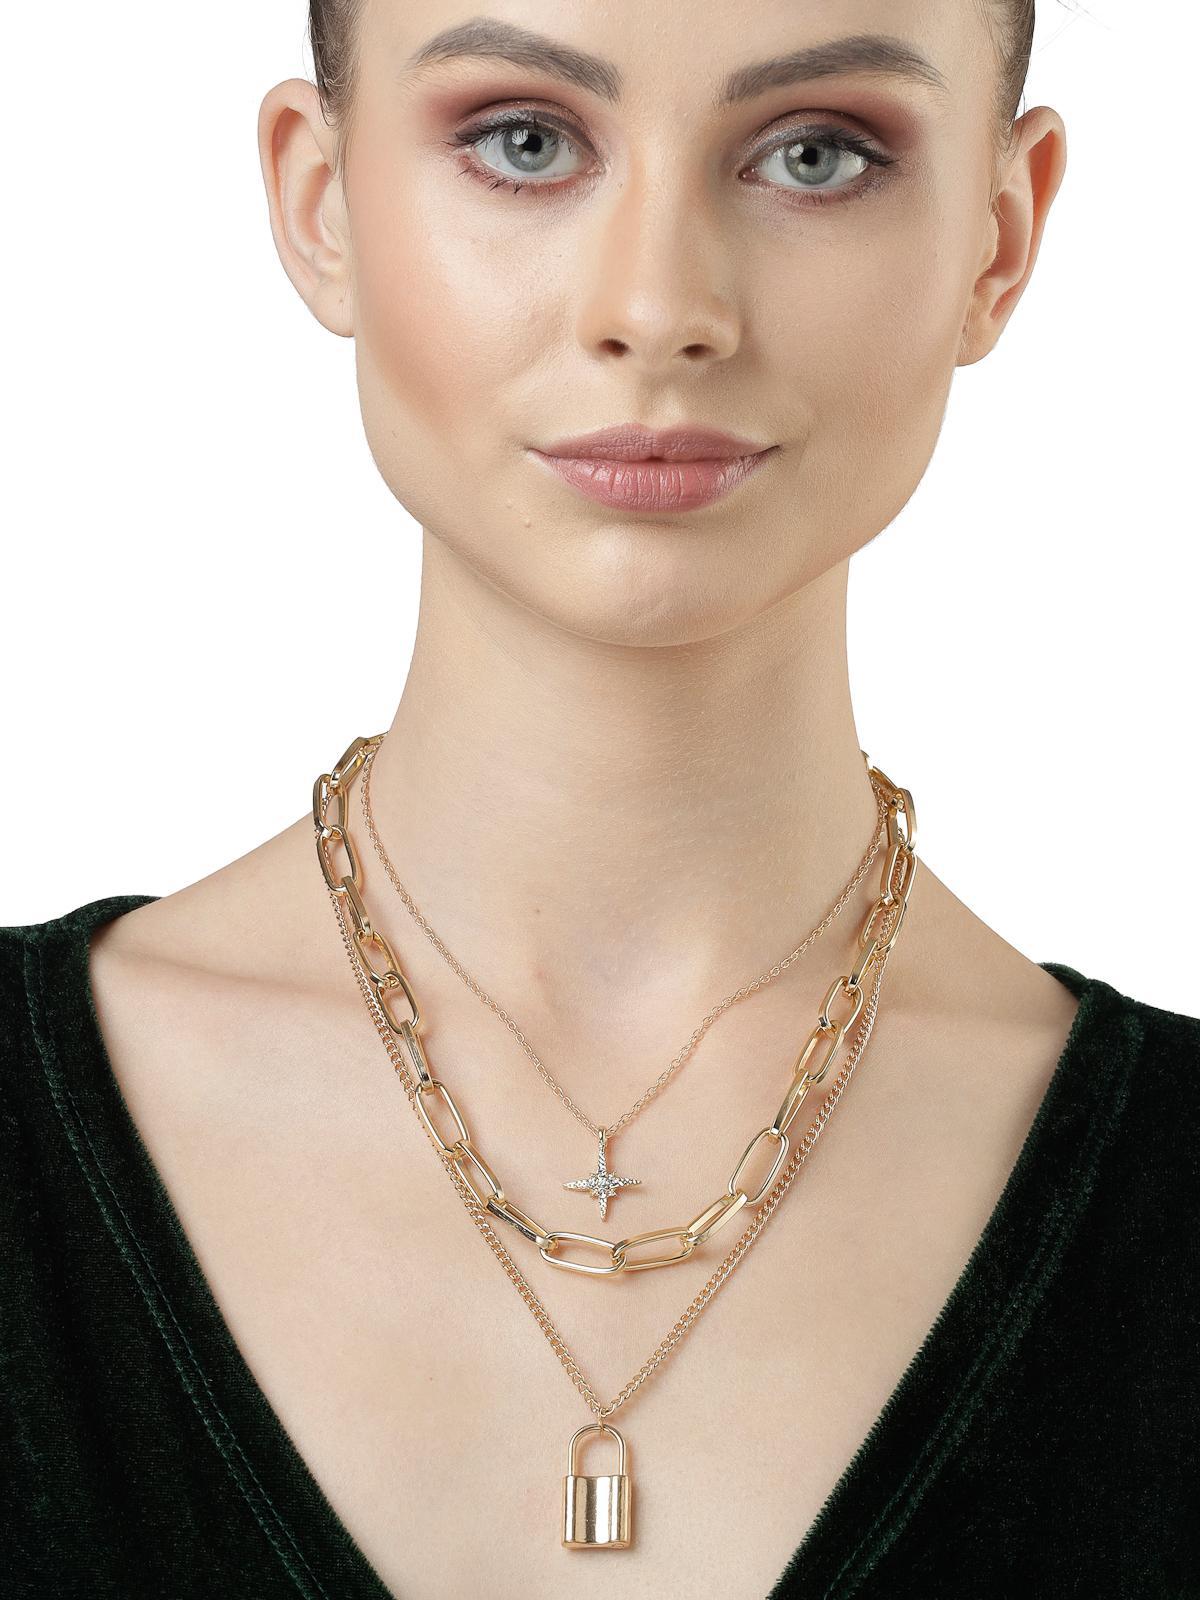
Scintillare by Sukkhi Western Style Gold Plated Multilayered Lock Pendant Necklace for Women & Girls |Birthday Gift for Girls And Women Anniversary Gift for Wife| Gifts Collection|N106793
Type: Necklaces & Pendants
Brand: Scintillare by Sukkhi
Price: Rs. 289
 Adorn yourself with Scintillare by Sukkhi's Western Style Gold Plated Multilayered Lock Pendant Necklace. Ideal for women and girls, it's a perfect birthday or anniversary gift. The western-inspired design features a multilayered gold-plated chain with a lock pendant, adding a touch of contemporary elegance to any ensemble. Elevate your look with this stunning necklace, a stylish and chic addition to your collection. Scintillare by Sukkhi offers a thoughtfully crafted choice from their Gifts Collection, ensuring every occasion is celebrated with grace and enduring style.Disclaimer:There may be slight variation in shade and colour due to photographic effects and monitor settings
Included: 1 Necklace